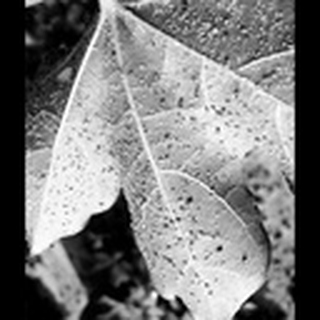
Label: cotton_aphids